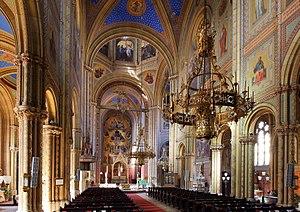
L'église d'Altlerchenfeld est une église catholique romaine de Vienne, dans le quartier d'Altlerchenfeld, arrondissement de Neubau.